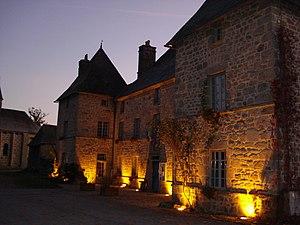
Liginiac est une commune française située dans le département de la Corrèze en région Nouvelle-Aquitaine.